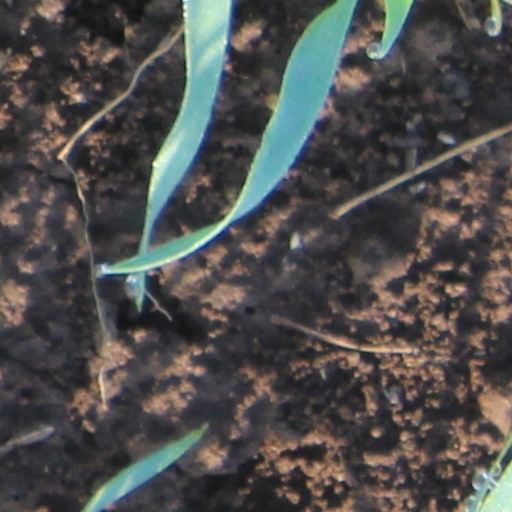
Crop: wheat